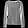
Label: Shirt